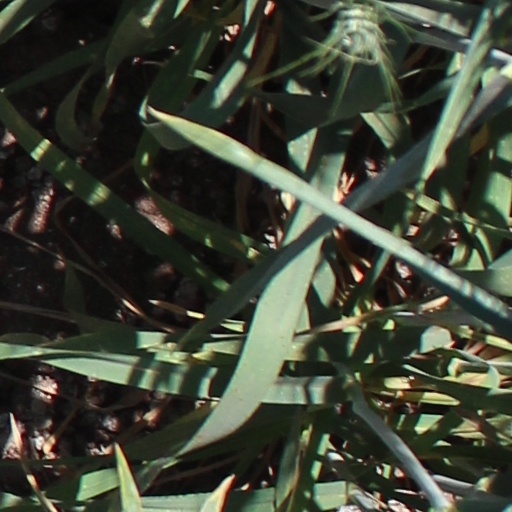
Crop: wheat